Orange Sky Golden Harvest

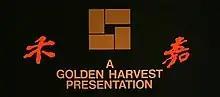
Logo used before films from 1978 until 2003.

Notable names in the company include its founders, the veteran film producers Raymond Chow, Peter Choy, and Leonard Ho. Chow, Ho and Choy were executives with Hong Kong's top studio Shaw Brothers but left in 1970 to form their own studio. They succeeded by taking a different approach from the highly centralised Shaw model. Golden Harvest contracted with independent producers and gave talent more generous pay and greater creative freedom. Some filmmakers and actors from Shaw Brothers defected. But what really put the company on the map was a 1971 deal with soon-to-be martial arts superstar Bruce Lee with the film "The Big Boss", after he had turned down the low-paying standard contract offered him by the Shaws. Golden Harvest's films with Lee were the first Hong Kong films to reach a large worldwide audience.